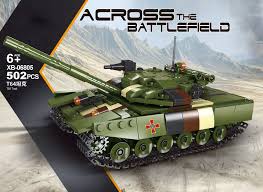
Label: Tank